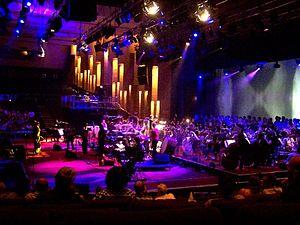
Globus est le nom d’un groupe de compositeurs, producteurs, musiciens et chanteurs créé par le studio de musique de bandes-annonces Immediate Music. Les compositeurs principaux sont Yoav Goren et Jeffrey Fayman, fondateurs d’Immediate Music. Les chansons de Globus sont le plus souvent des musiques orchestrales et épiques d’Immediate Music reprises dans un style plus rock.